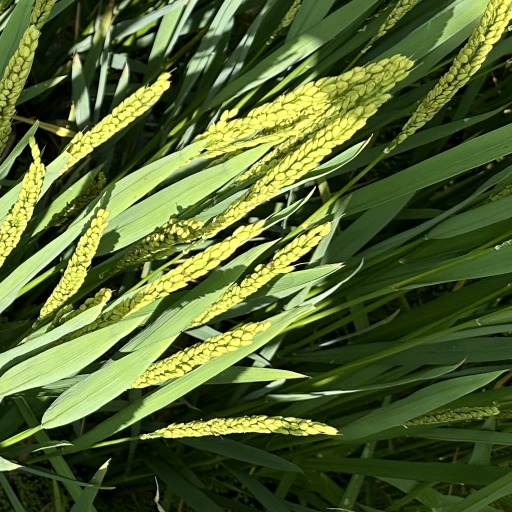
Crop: rice